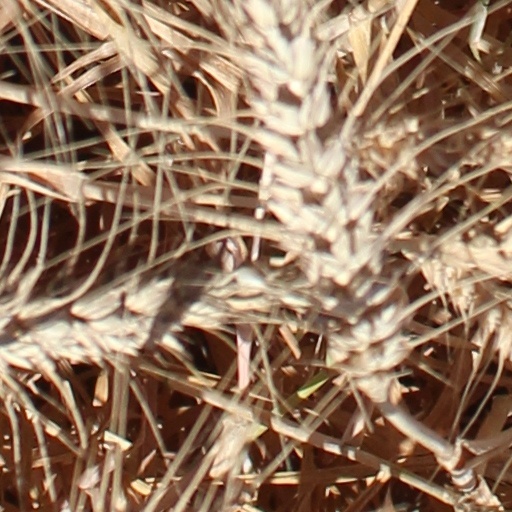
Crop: wheat